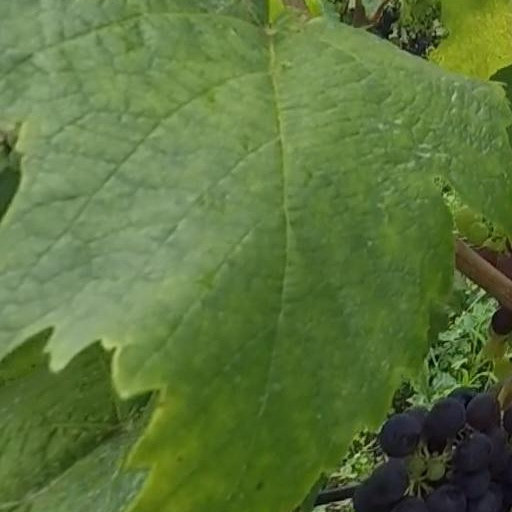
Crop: grape